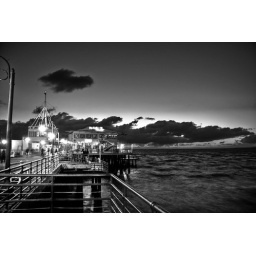
Santa Monica Pier in black and white